Nashua Millionaires

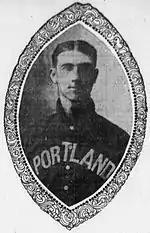
(1905) Larry McLean, Portland. McLean had a lengthy major league career after playing for Nashua in 1903. He was shot to death in 1921.

In 1902, Garry Wilson signed with Nashua in late May. With Nashua, Wilson had a .259 batting average in 98 games, playing second base. After Nashua's season ended, the team held a banquet on September 11, 1902, at the Tremont House Hotel in Nashua. After the banquet that evening, Wilson was signed by the Boston Americans for the remainder of the season and soon joined the team. Wilson major league debut with playing for Boston on September 27, 1902. During the 1902 season, Wilson and his Nashua teammate Ike Van Zandt partnered together to open a pool hall in Nashua.